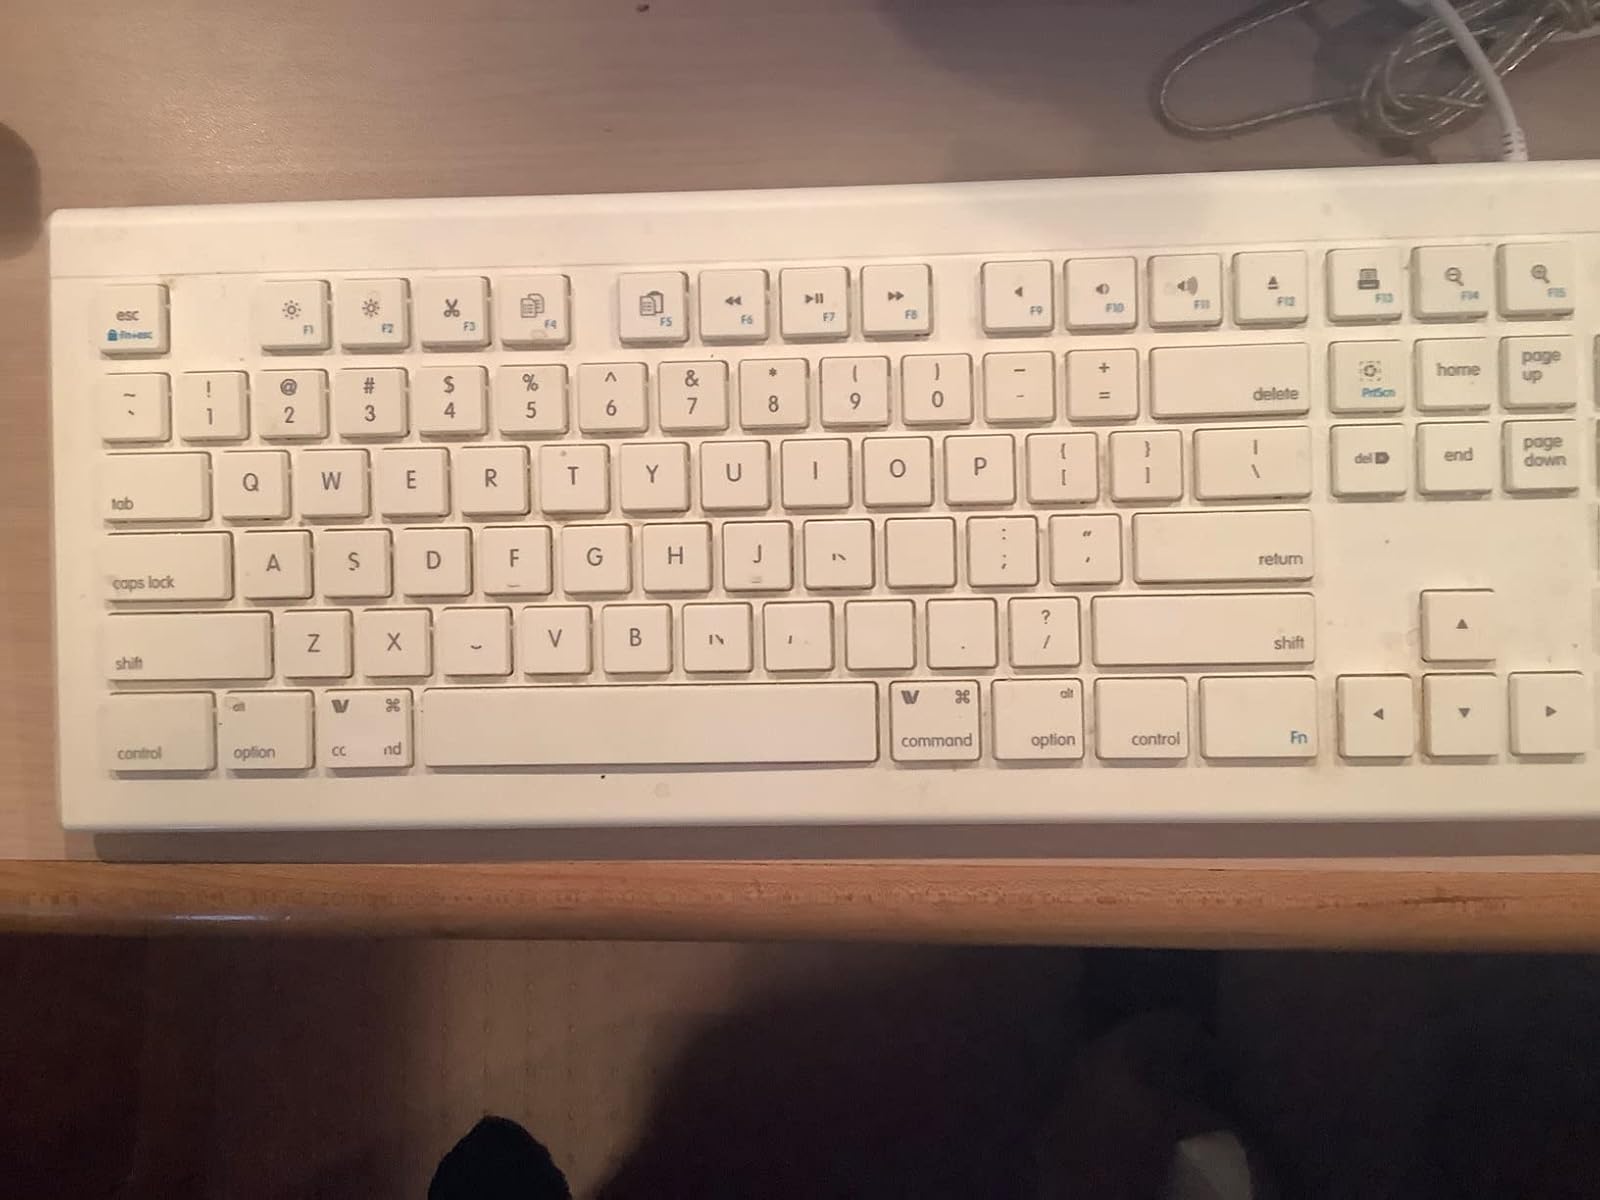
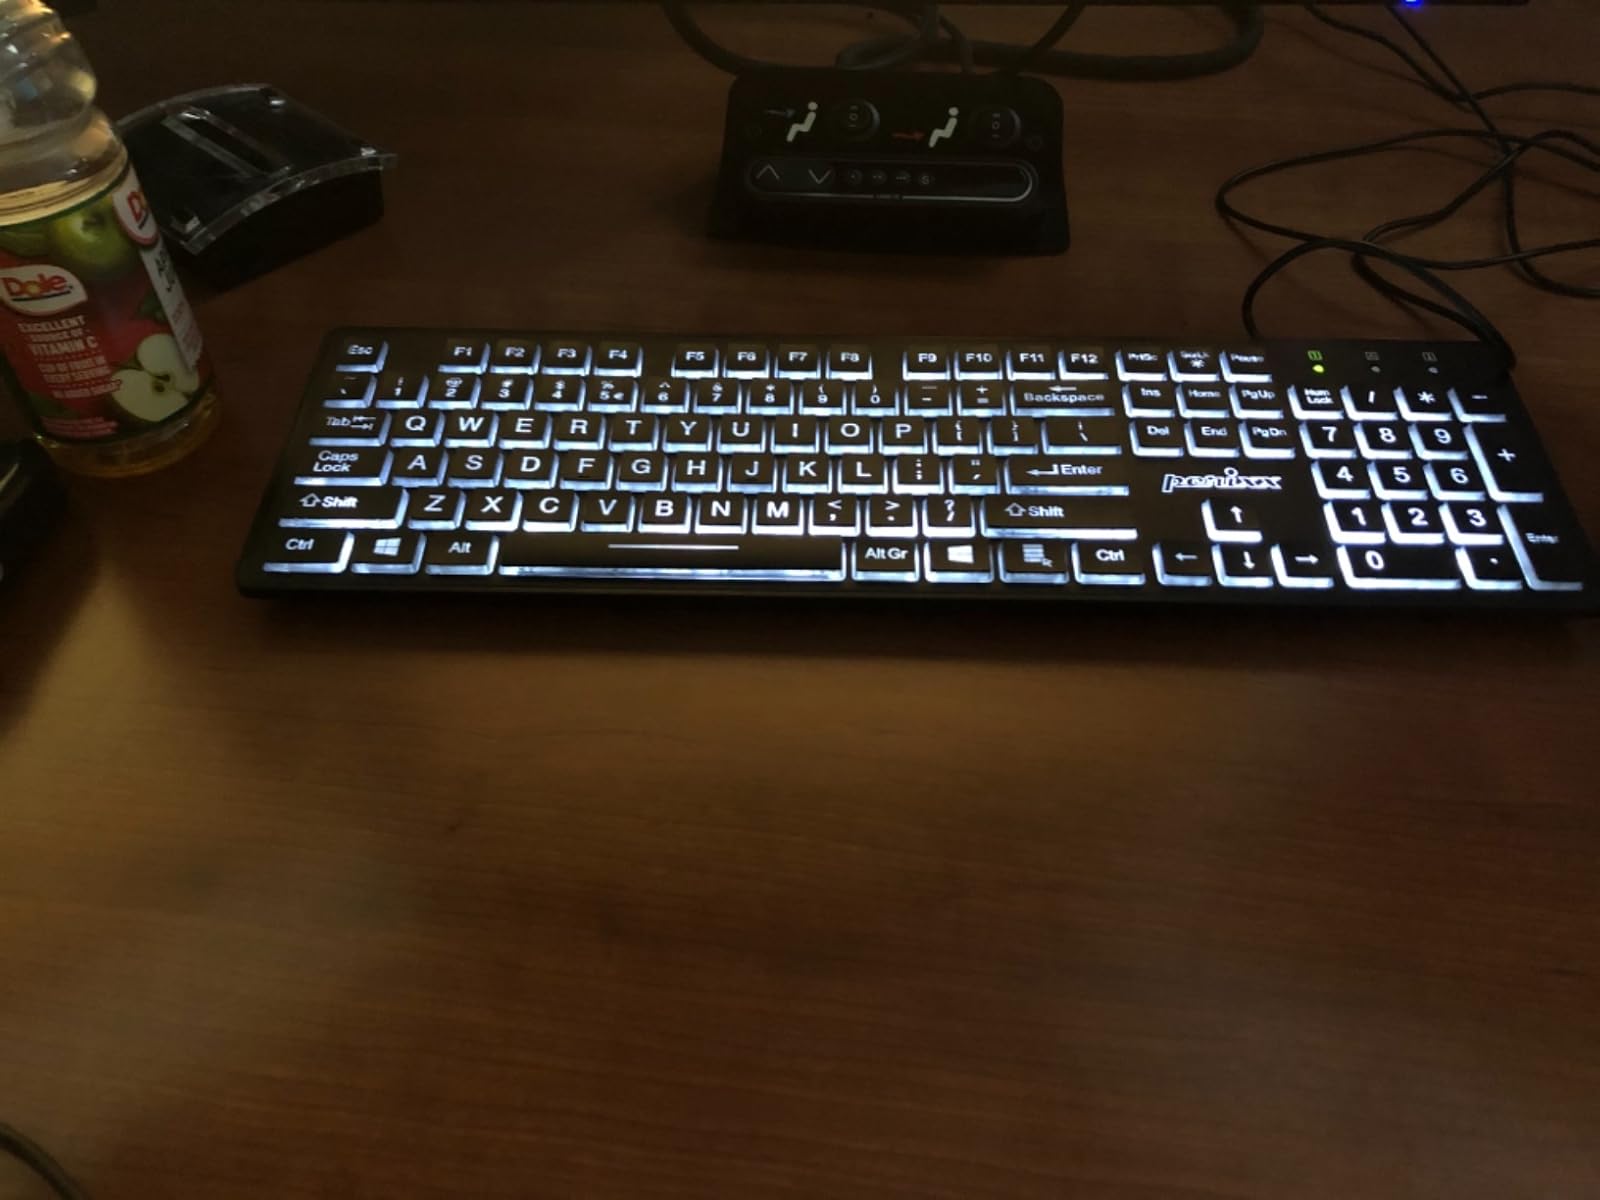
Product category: keyboard
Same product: no